They Would Never Hurt a Fly

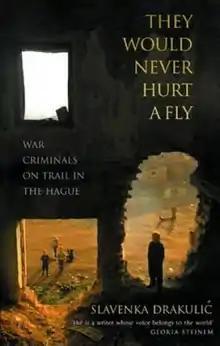
First edition

They Would Never Hurt a Fly is a 2004 historical non-fiction novel by Slavenka Drakulić discussing the personalities of the war criminals on trial in The Hague that destroyed the former Yugoslavia (see International Criminal Tribunal for the Former Yugoslavia). Drakulić uses certain trials of alleged criminals with subordinate power to further examine and understand the reasoning behind their misconducts. Most of those discussed are already convicted. In her book, Drakulić does not cover Radovan Karadžić, however, Slobodan Milošević and his wife each rate their own chapter, and Ratko Mladić is portrayed as a Greek tragic figure. There are no pictures, although the physical appearances of the characters are continuously mentioned.